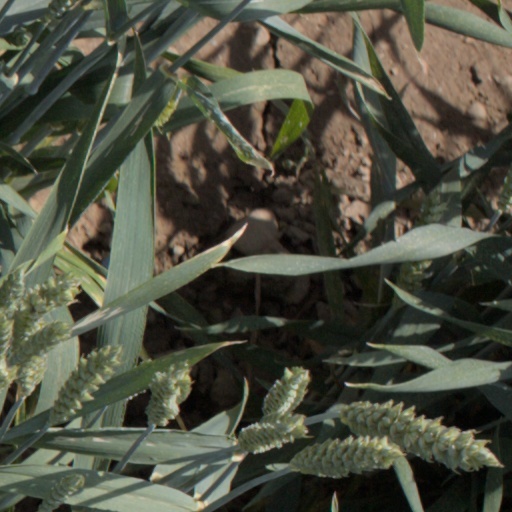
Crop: wheat